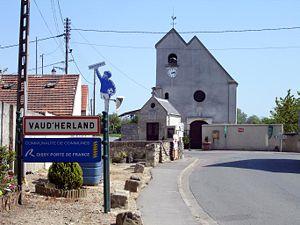
Entrée ouest du village de Vaudherland (Val-d'Oise), France
Vaudherland ou Vaud'herland est une commune française du département du Val-d'Oise, appartenant à la plaine de France, à environ 20 km au nord-est de Paris et à 3 km de l'aéroport Roissy-Charles-de-Gaulle.